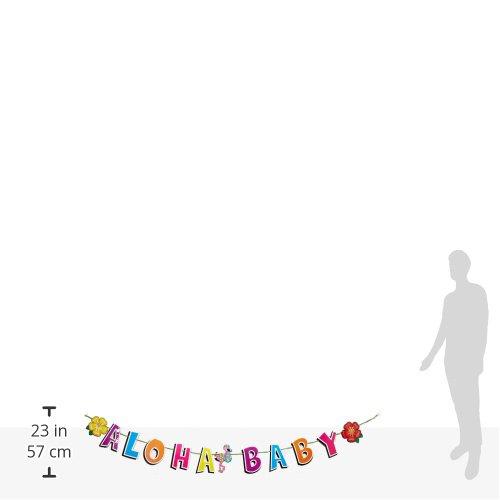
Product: Hula Baby Streamer Party Accessory (1 count) (1/Pkg)
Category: Toys & Games | Party Supplies
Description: Jointed Streamers for festive occasions.
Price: $3.98
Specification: ProductDimensions:11.2x9x0.2inches|ItemWeight:4.2ounces|ShippingWeight:5.6ounces(Viewshippingratesandpolicies)|Department:baby-girls|Manufacturer:TheBeistleCompany|ASIN:B003BQGRU2|DomesticShipping:ItemcanbeshippedwithinU.S.|InternationalShipping:ThisitemcanbeshippedtoselectcountriesoutsideoftheU.S.LearnMore|Itemmodelnumber:57743|DatefirstlistedonAmazon:October21,2010